2019 Japanese imperial transition

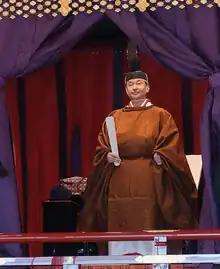
Emperor Naruhito during the Enthronement Ceremony

The enthronement ceremony of Emperor Naruhito took place at the Tokyo Imperial Palace on 22 October 2019, marking the end of the transition period. It was an extra holiday. It was attended by roughly 2,000 dignitaries, including heads of state and government and representatives of around 174 countries.